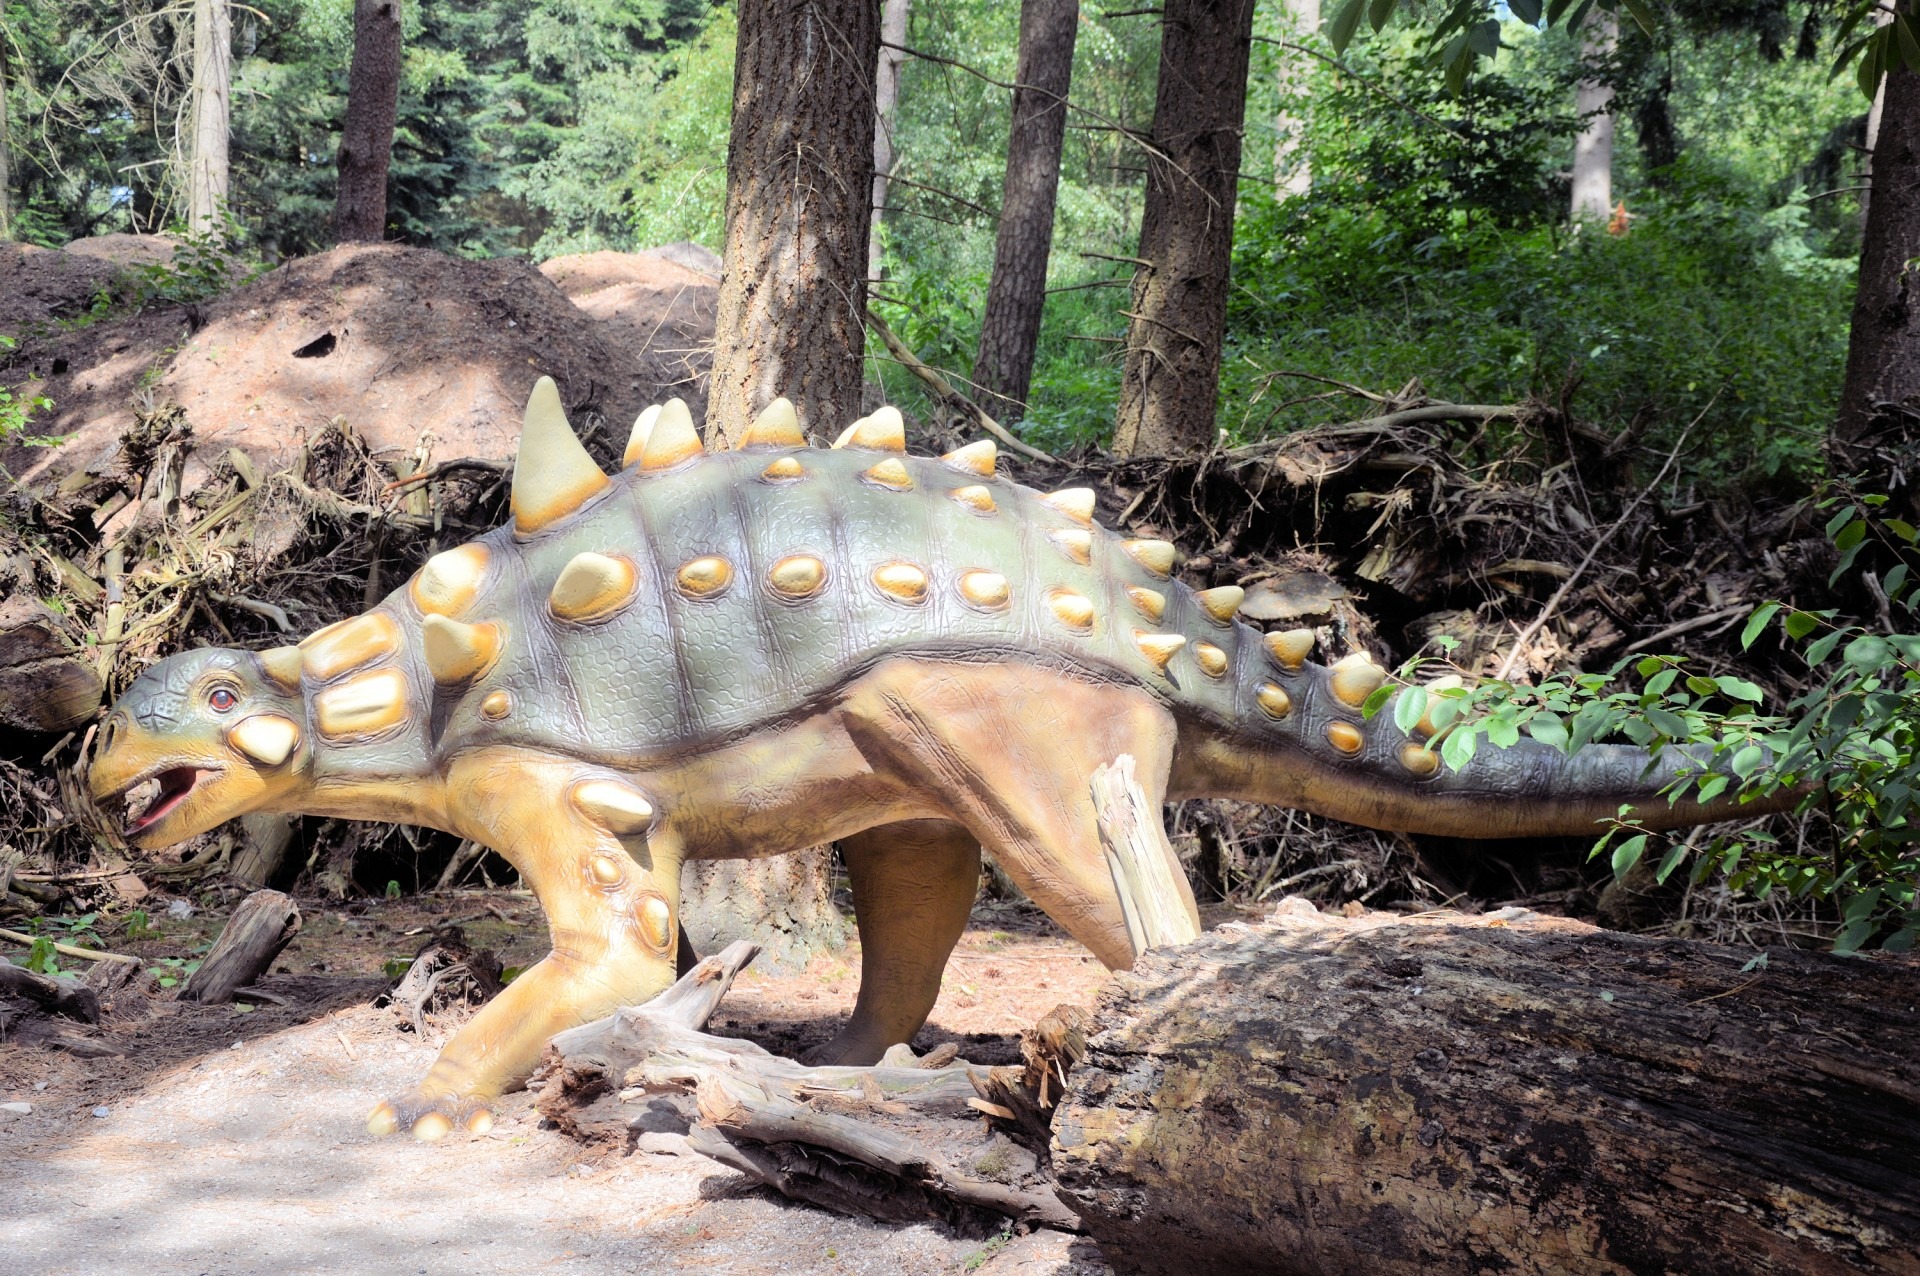
nature, wilderness, wildlife, wild, environment, jungle, predator, reptile, fauna, outdoors, zoology, monster, history, dinosaur, species, extinct, prehistoric, tyrannosaurus